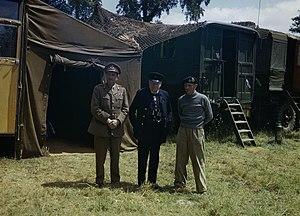
Bernard Montgomery, 1ᵉʳ vicomte Montgomery of Alamein, est un field marshal britannique, né le 17 novembre 1887 à Londres et mort le 24 mars 1976 à Alton. On le connaît aussi sous son surnom « Monty ».
Le château de Creullet est un édifice classé situé sur le territoire de la commune de Creully dans le département français du Calvados.